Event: Nepal Earthquake
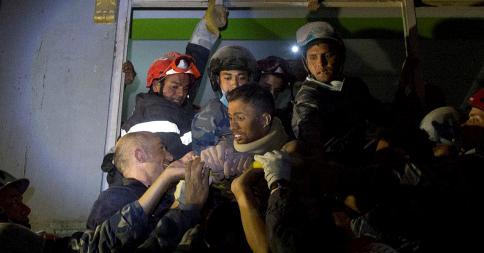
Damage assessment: damage